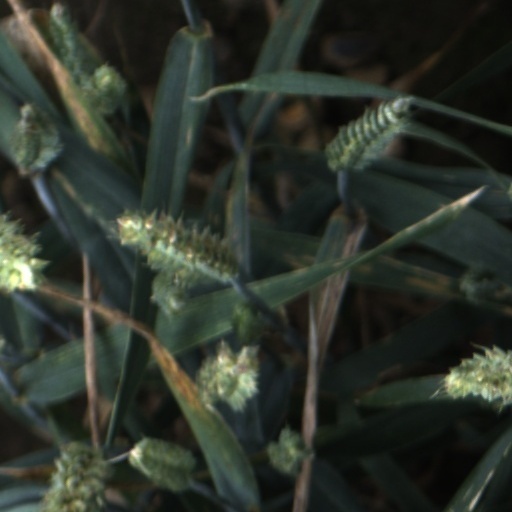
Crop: wheat